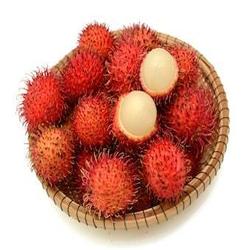
Label: Rambutan